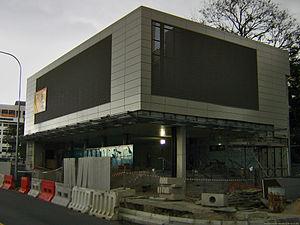
Le Métro de Singapour est un système de transport ferré à grande capacité desservant la cité-état de Singapour. Le premier tronçon a été inauguré le 7 novembre 1987 entre les stations Yio Chu Kang à Toa Payoh ce qui en fait le second plus ancien réseau de métro d'Asie du Sud-Est après le Métro léger de Manille aux Philippines.